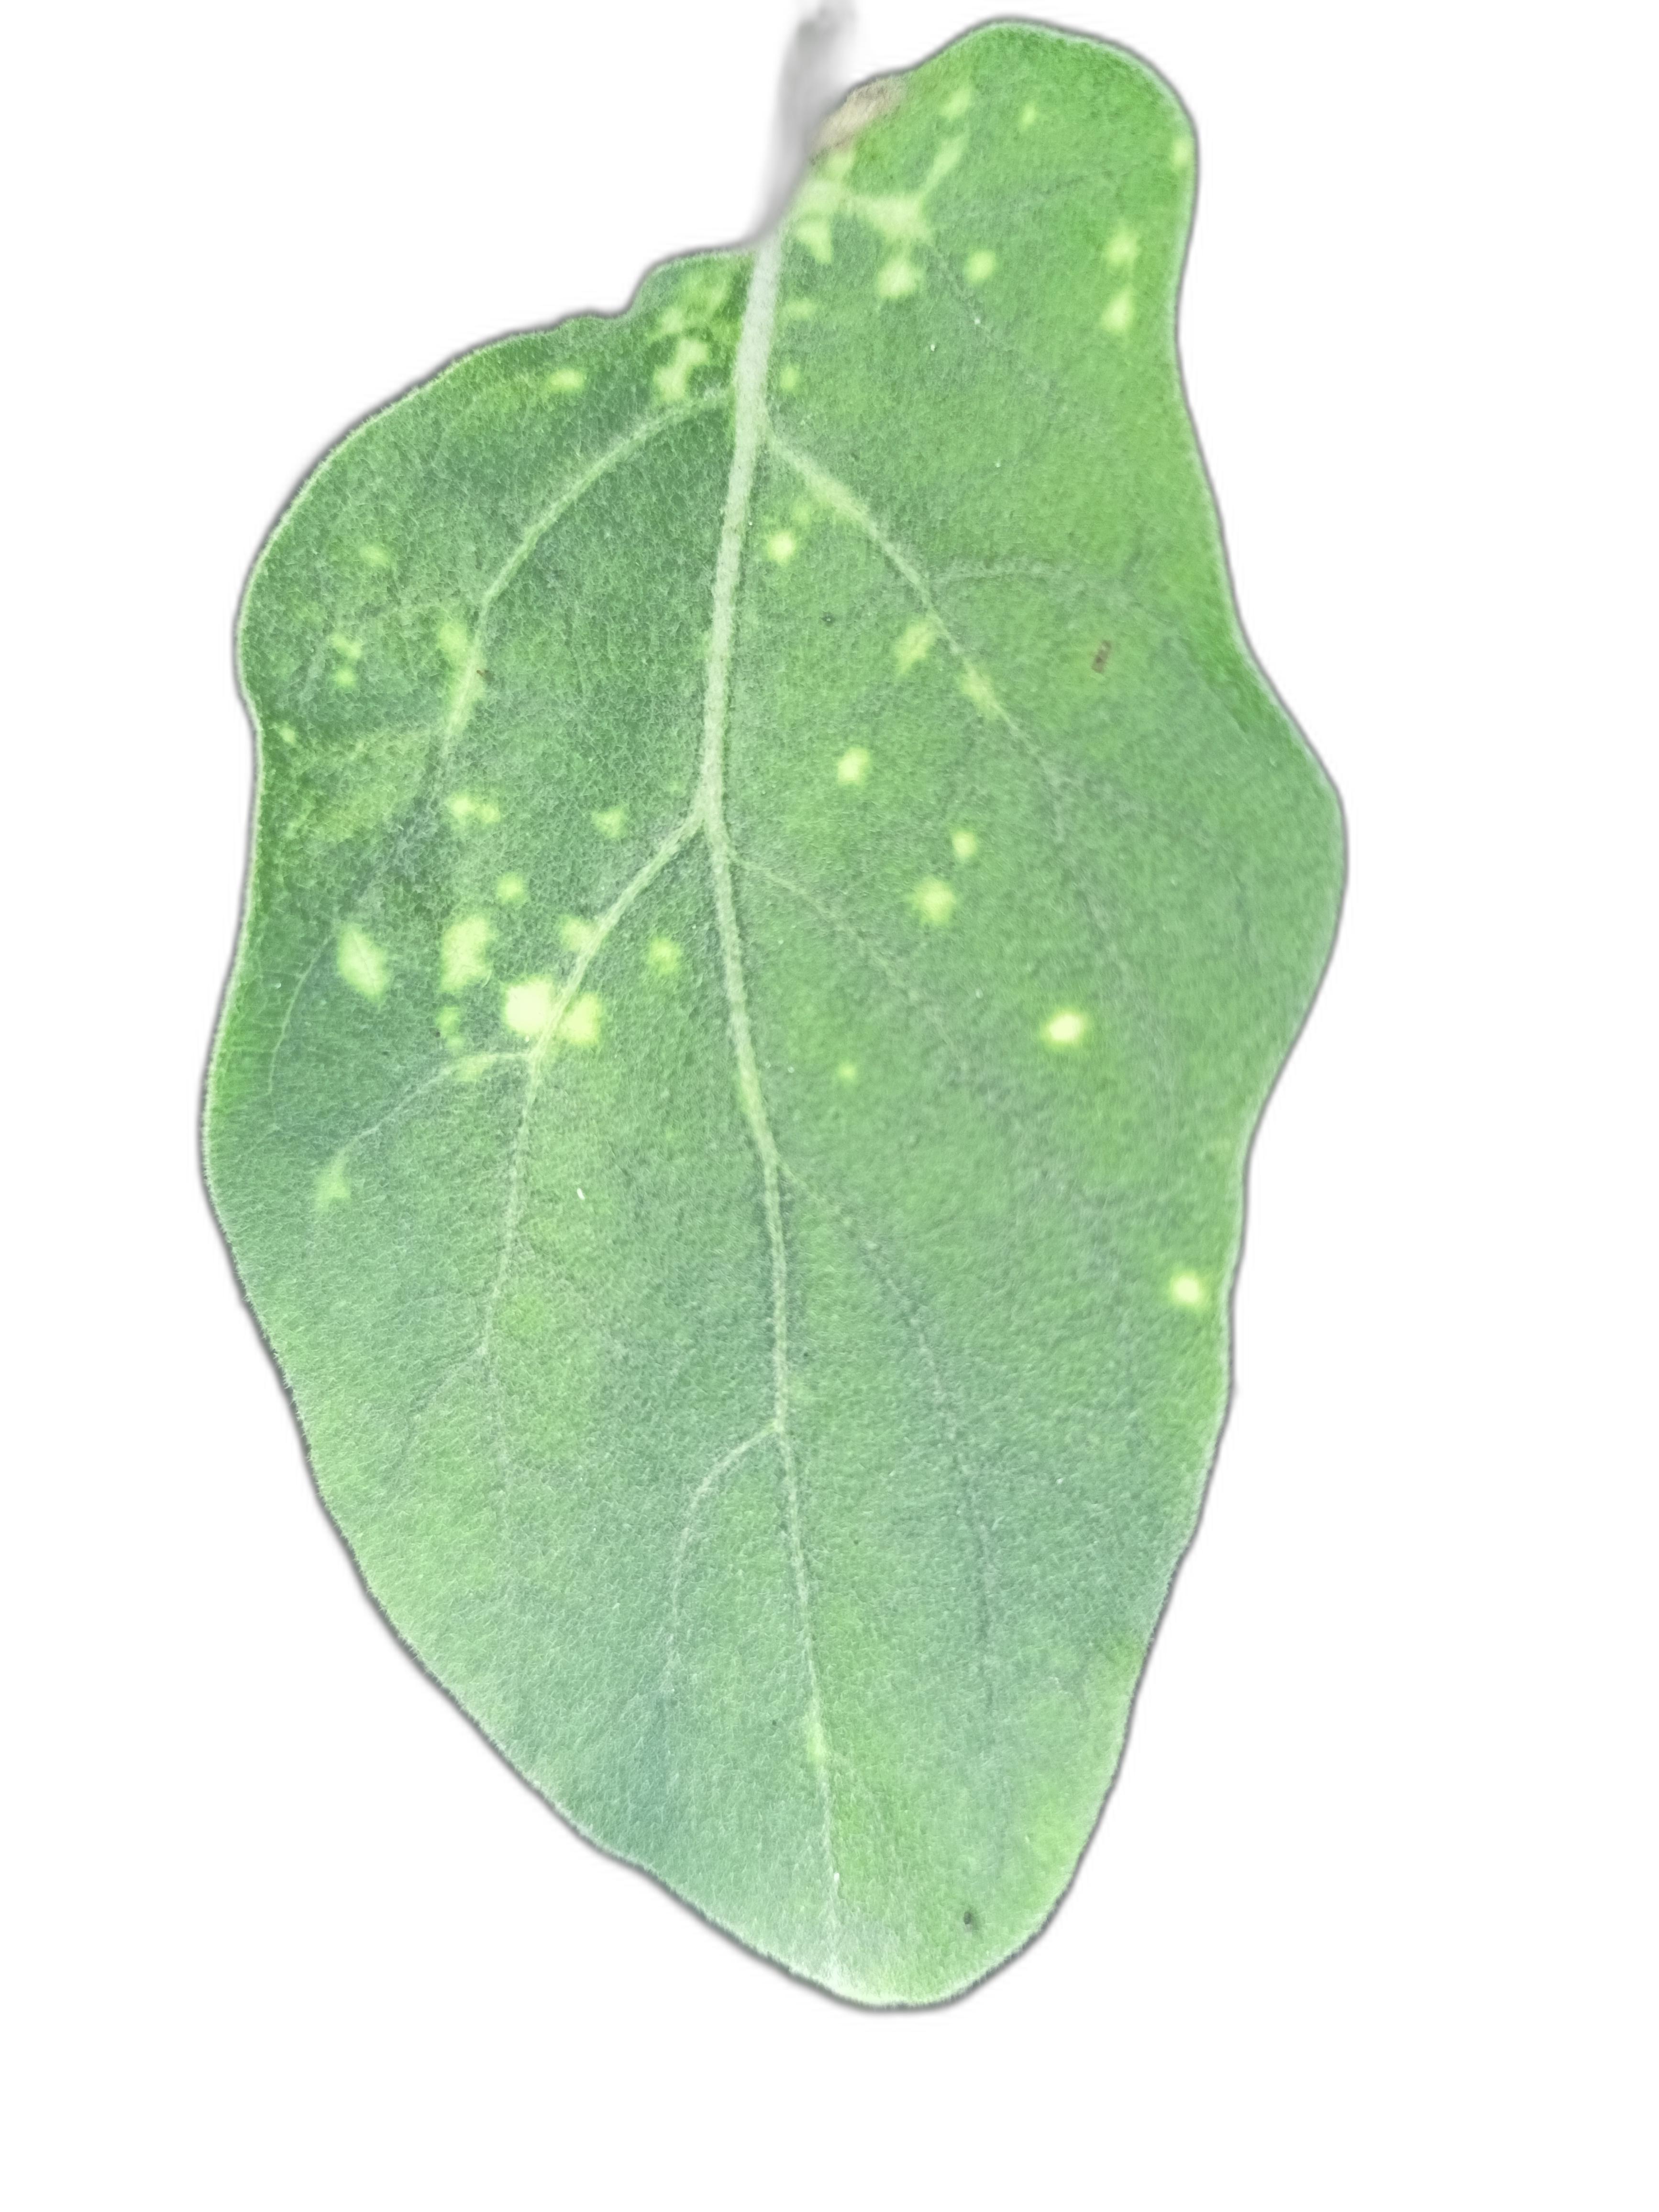
Label: Mosaic Virus Disease